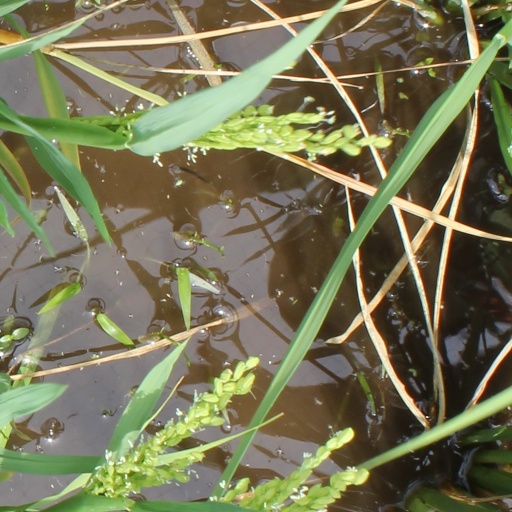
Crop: rice